Tomasz Kiełbowicz

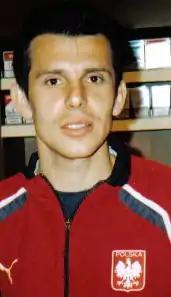

Tomasz Kiełbowicz (born 21 February 1976) is a Polish former professional footballer who played as a left-back or left midfielder.